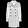
Label: Coat